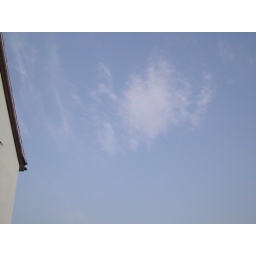
The only cloud in the sky now i know its spring